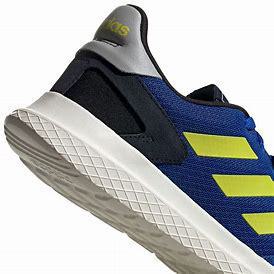
Brand: Adidas
Model: Archivo